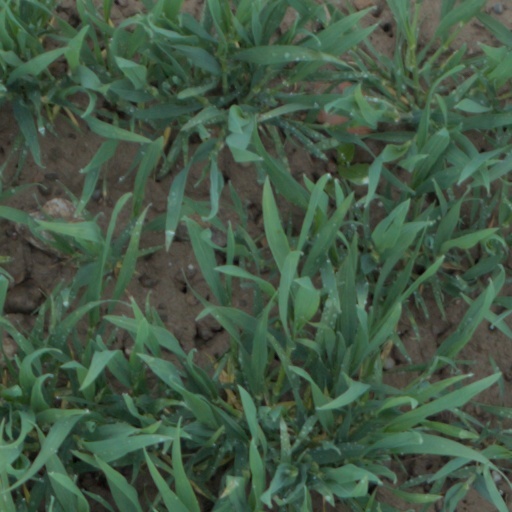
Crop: wheat